Estadio Julio Humberto Grondona

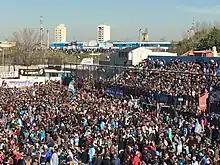
The crowd at the stadium during a political event in June 2017

In 2001, the club built a new grandstand made of concrete. During the time works were carried out, the team played their home venues at C.A. Lanús Stadium, returning to Sarandí in December. After Arsenal promoted to Primera División in 2002, the club decided to completely refurbish the stadium, replacing the remaining wooden grandstands for concrete ones. As a result, the team had to move to other venues while works were in progress, first to Lanús Stadium and then to Racing Stadium.